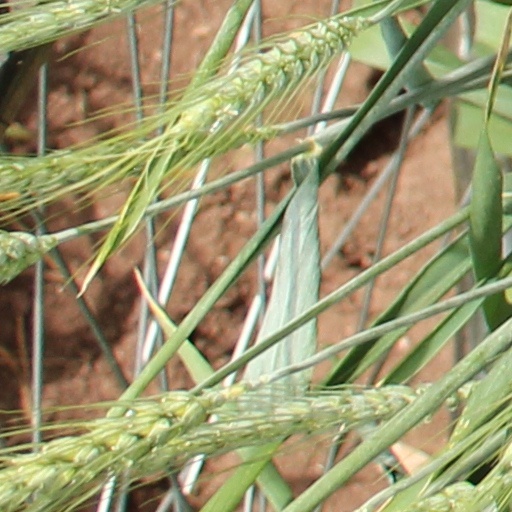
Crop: wheat